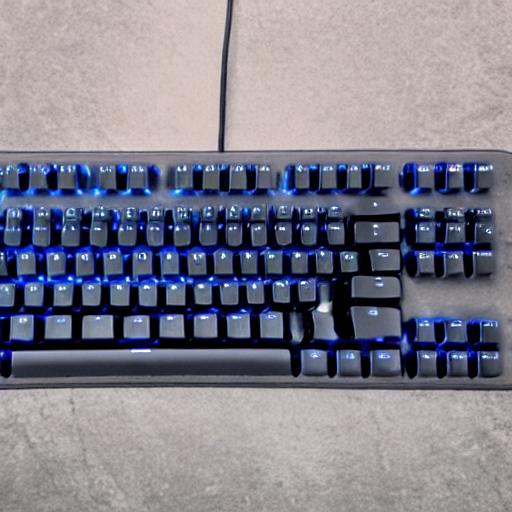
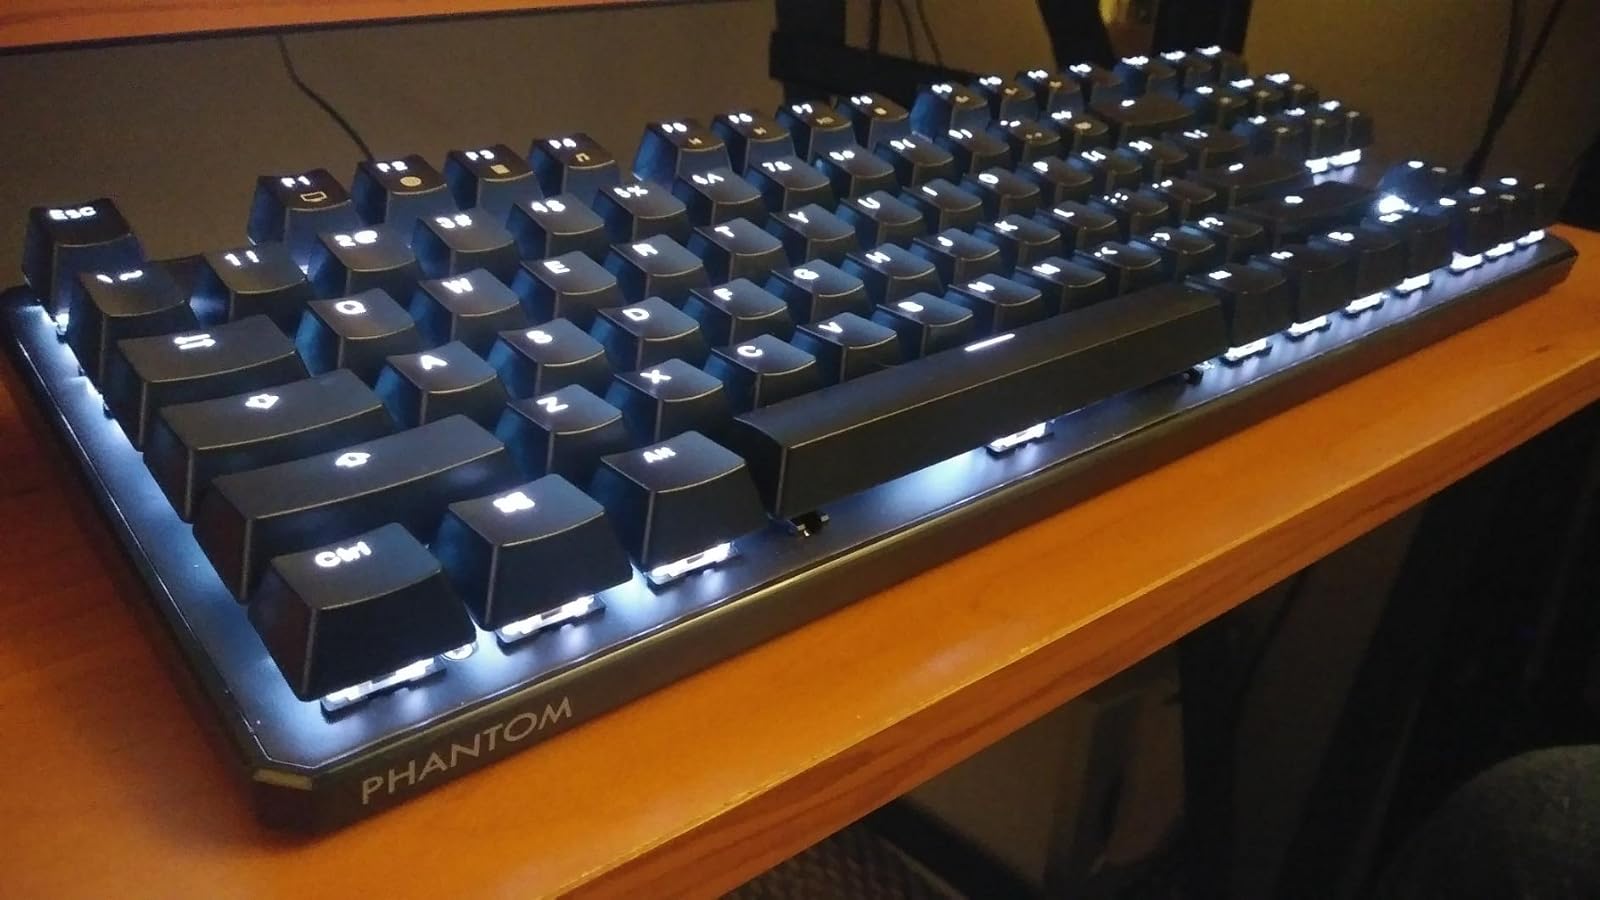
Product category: keyboard
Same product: no